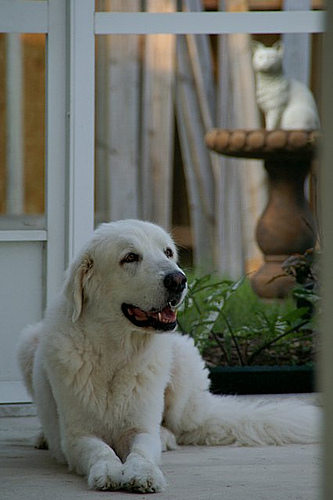
Animal: dog
Breed: great pyrenees